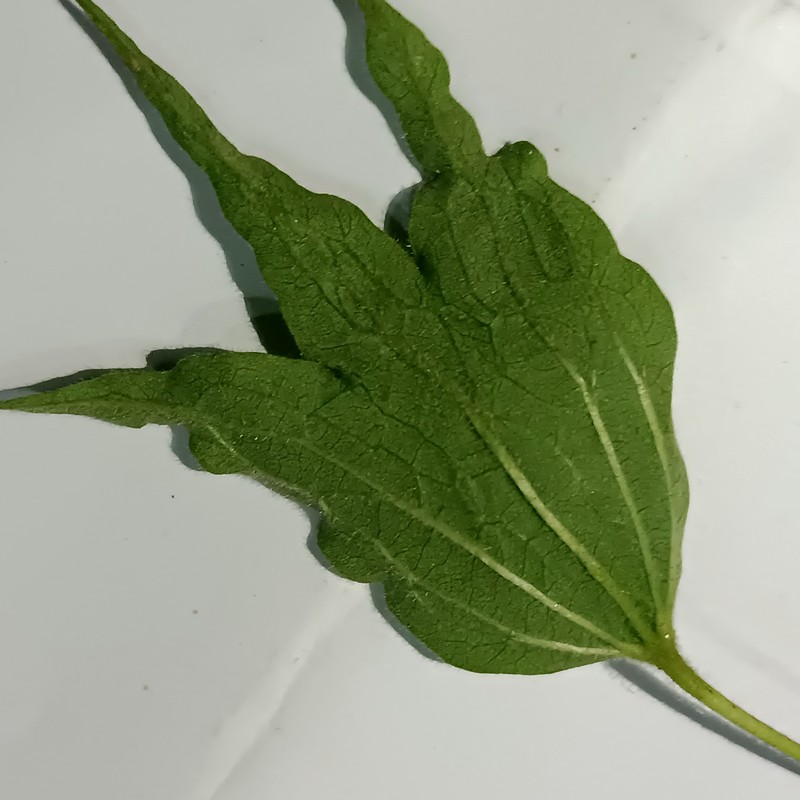
Label: Herbicide Growth Damage